Seibu 6000 series

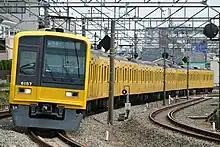
in March 2016

The fifth batch (sets 6151–6155) was manufactured from 1996. For this batch onward, aluminium was used for body construction. Additionally, Hitachi took over production of the 6000 series fleet; the manufacturer had previously supplied traction systems for earlier sets. These sets also feature a slightly altered bogie design over the ones used with the older sets.